Władysław Bełza

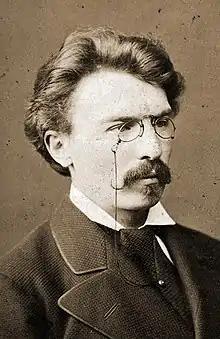
Wladyslaw Belza

Wladyslaw Belza (17 October 1847 - 29 January 1913) was a Polish poet. He was born in Warsaw.